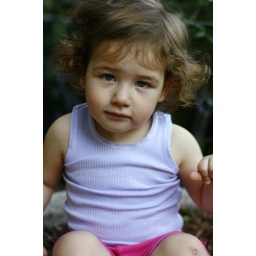
My little one posing in the flower pot - and then trying to get out!